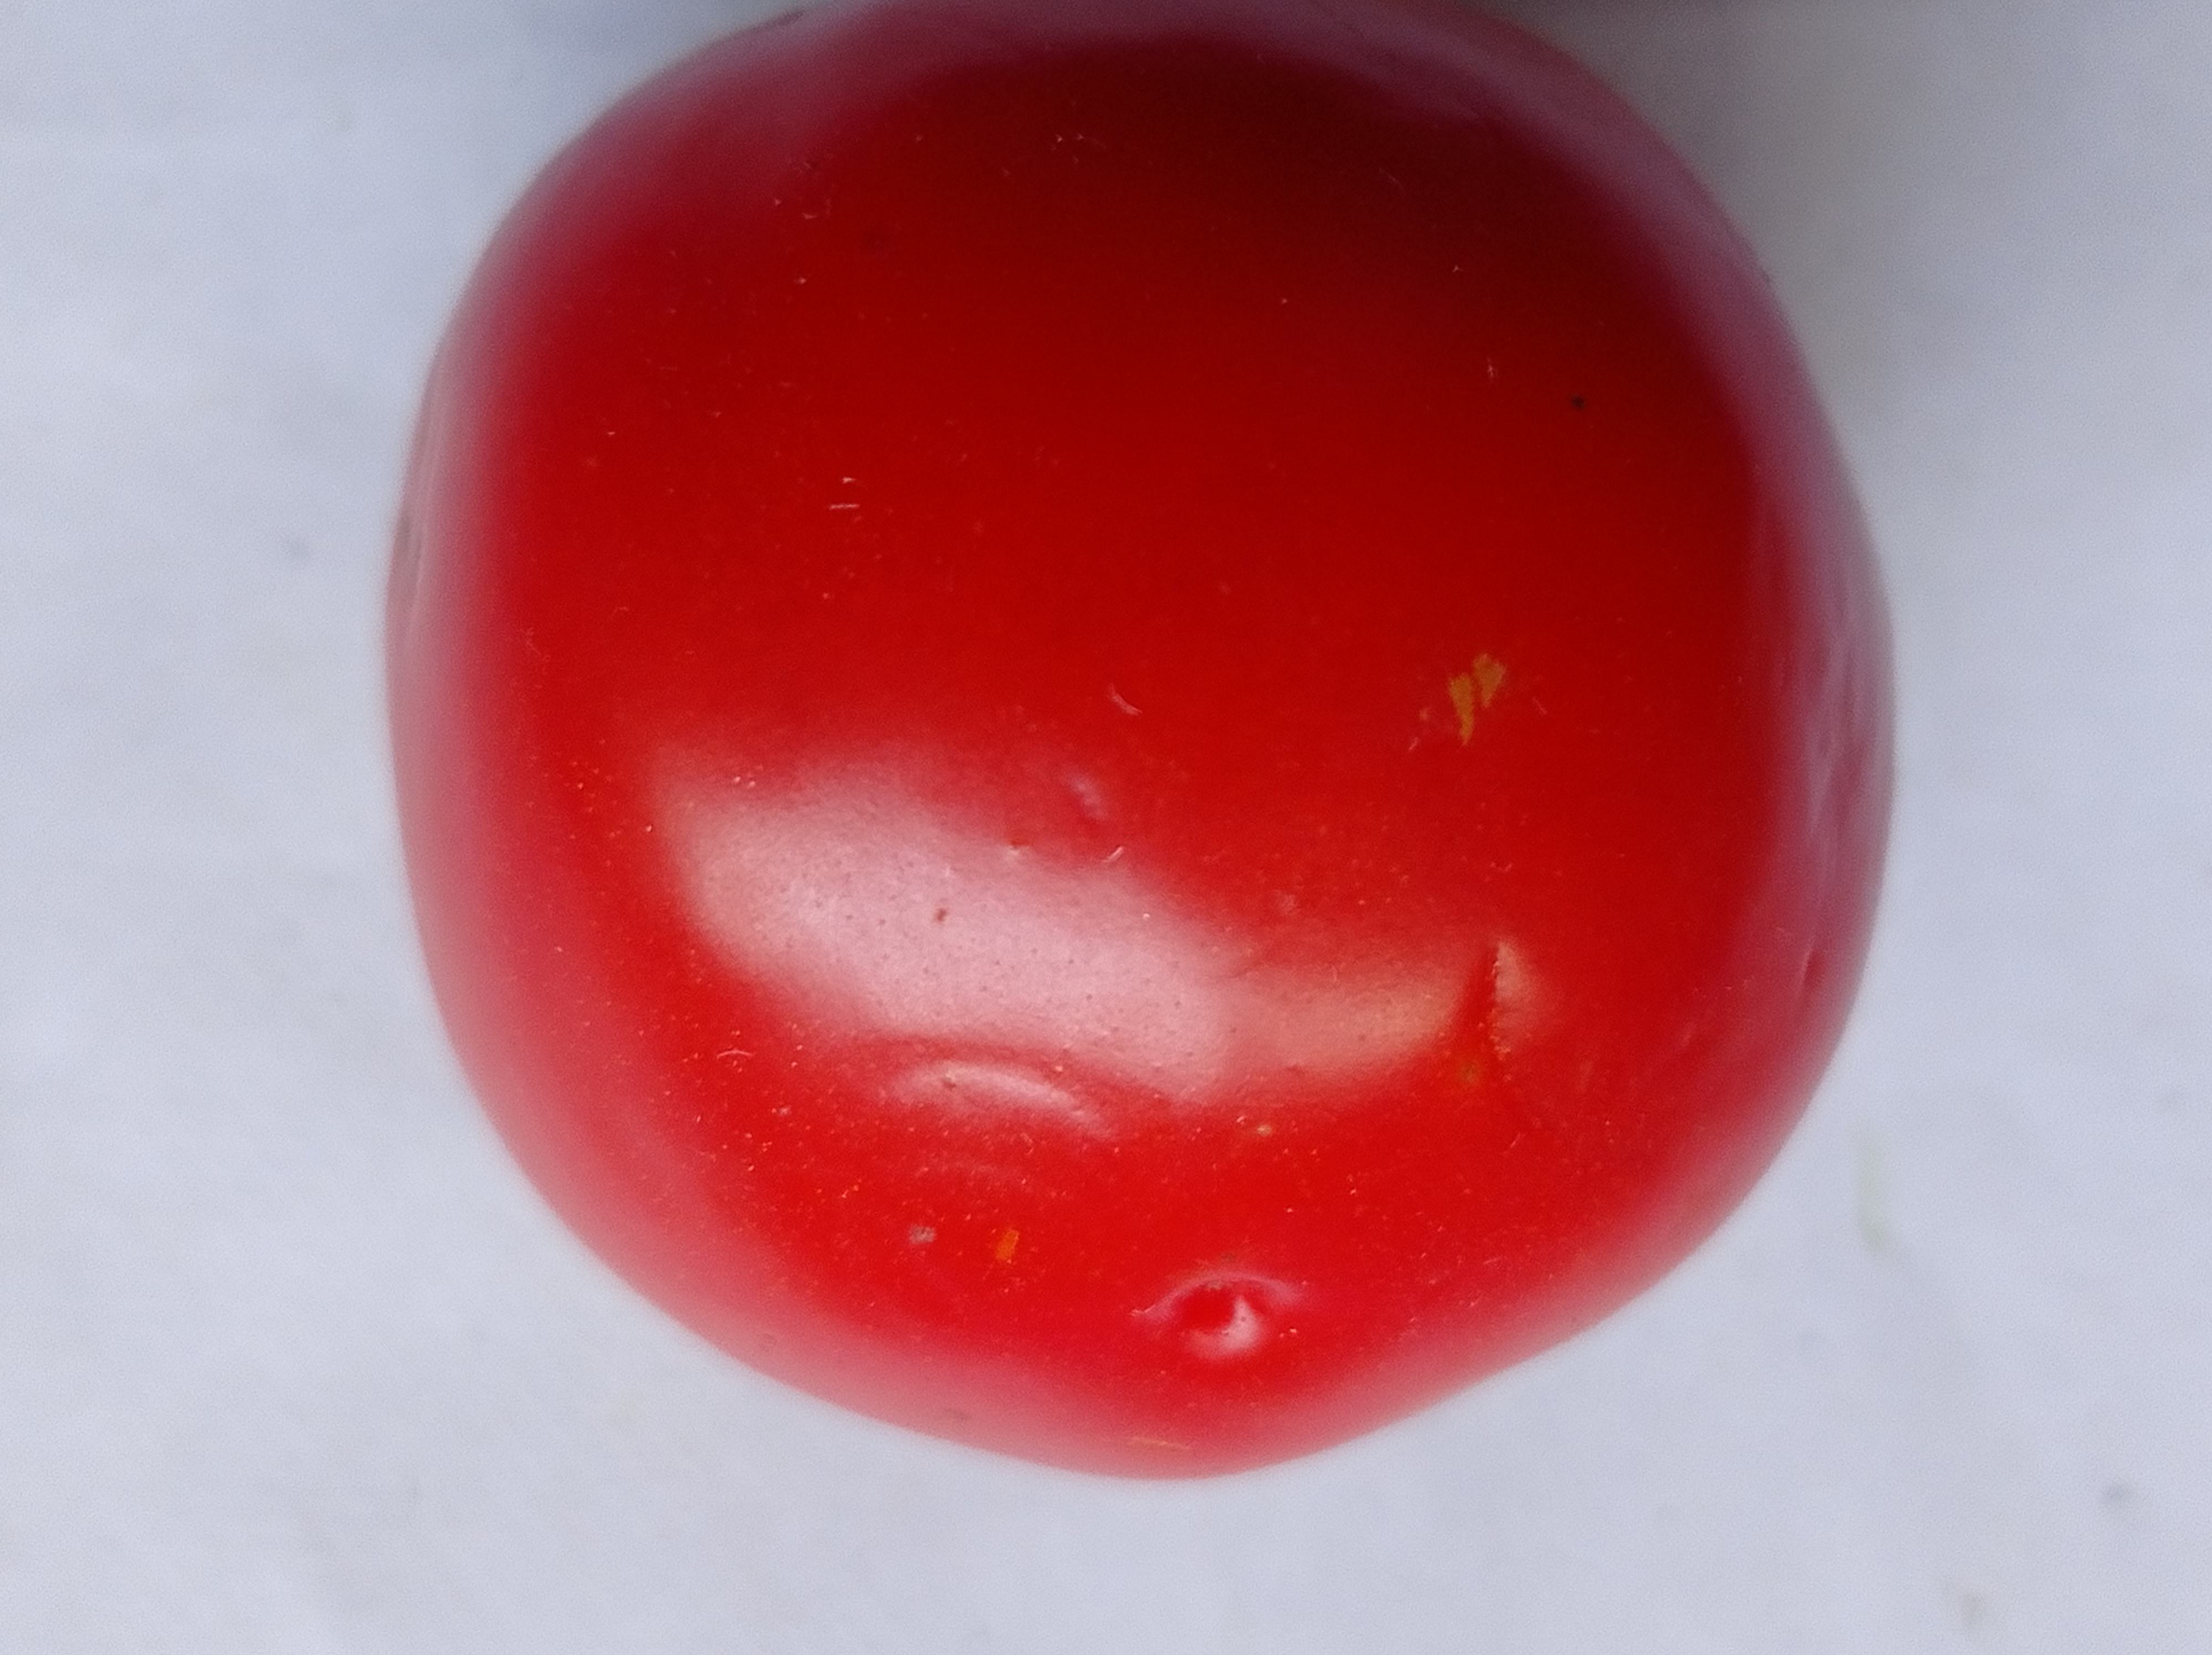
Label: Fresh